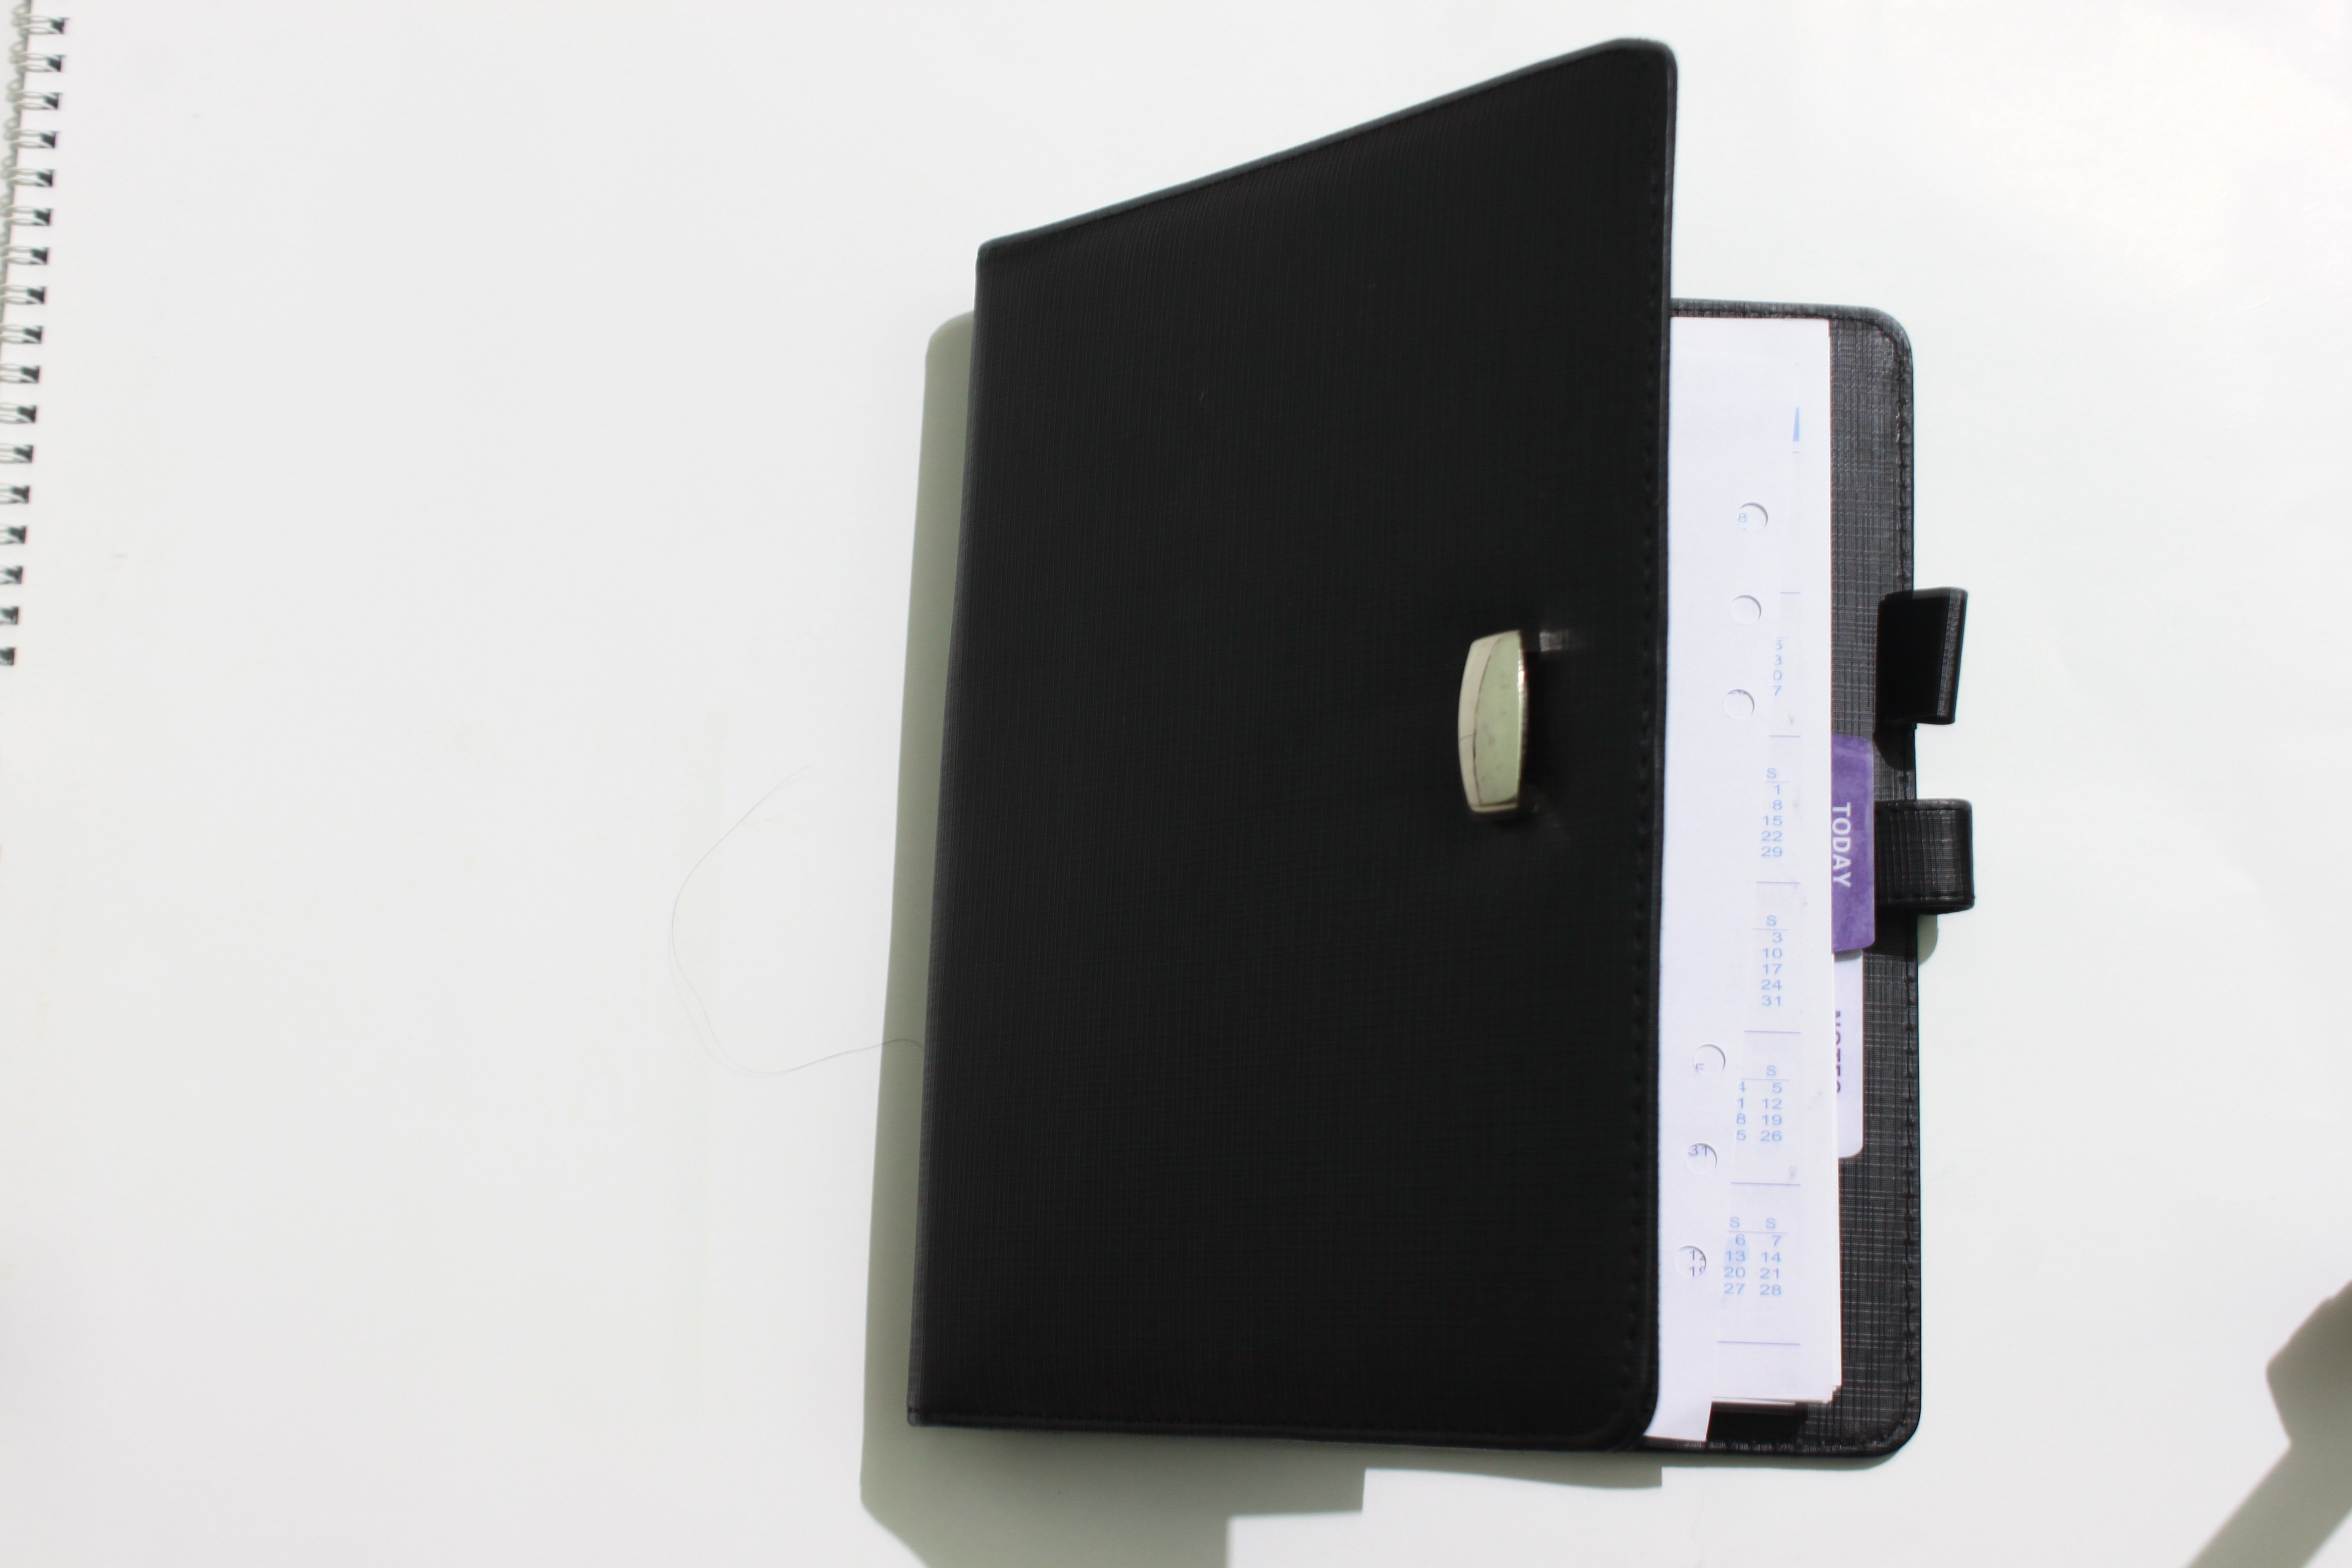
smartphone, book, open, technology, white, reading, diary, gadget, paper, mobile phone, note, textbook, brand, blank, product, electronics, study, library, school, learn, studying, learning, document, information, simple, cover, multimedia, knowledge, publication